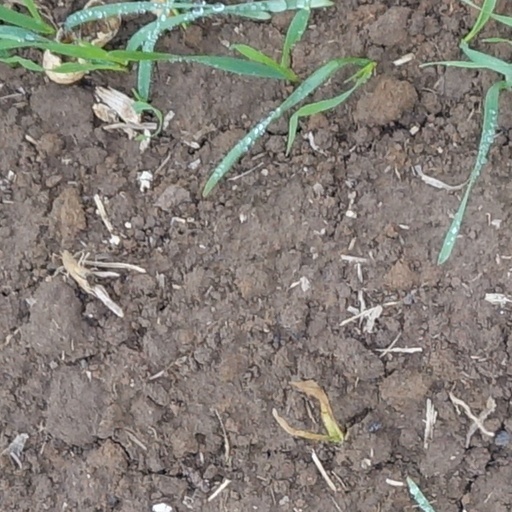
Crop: wheat